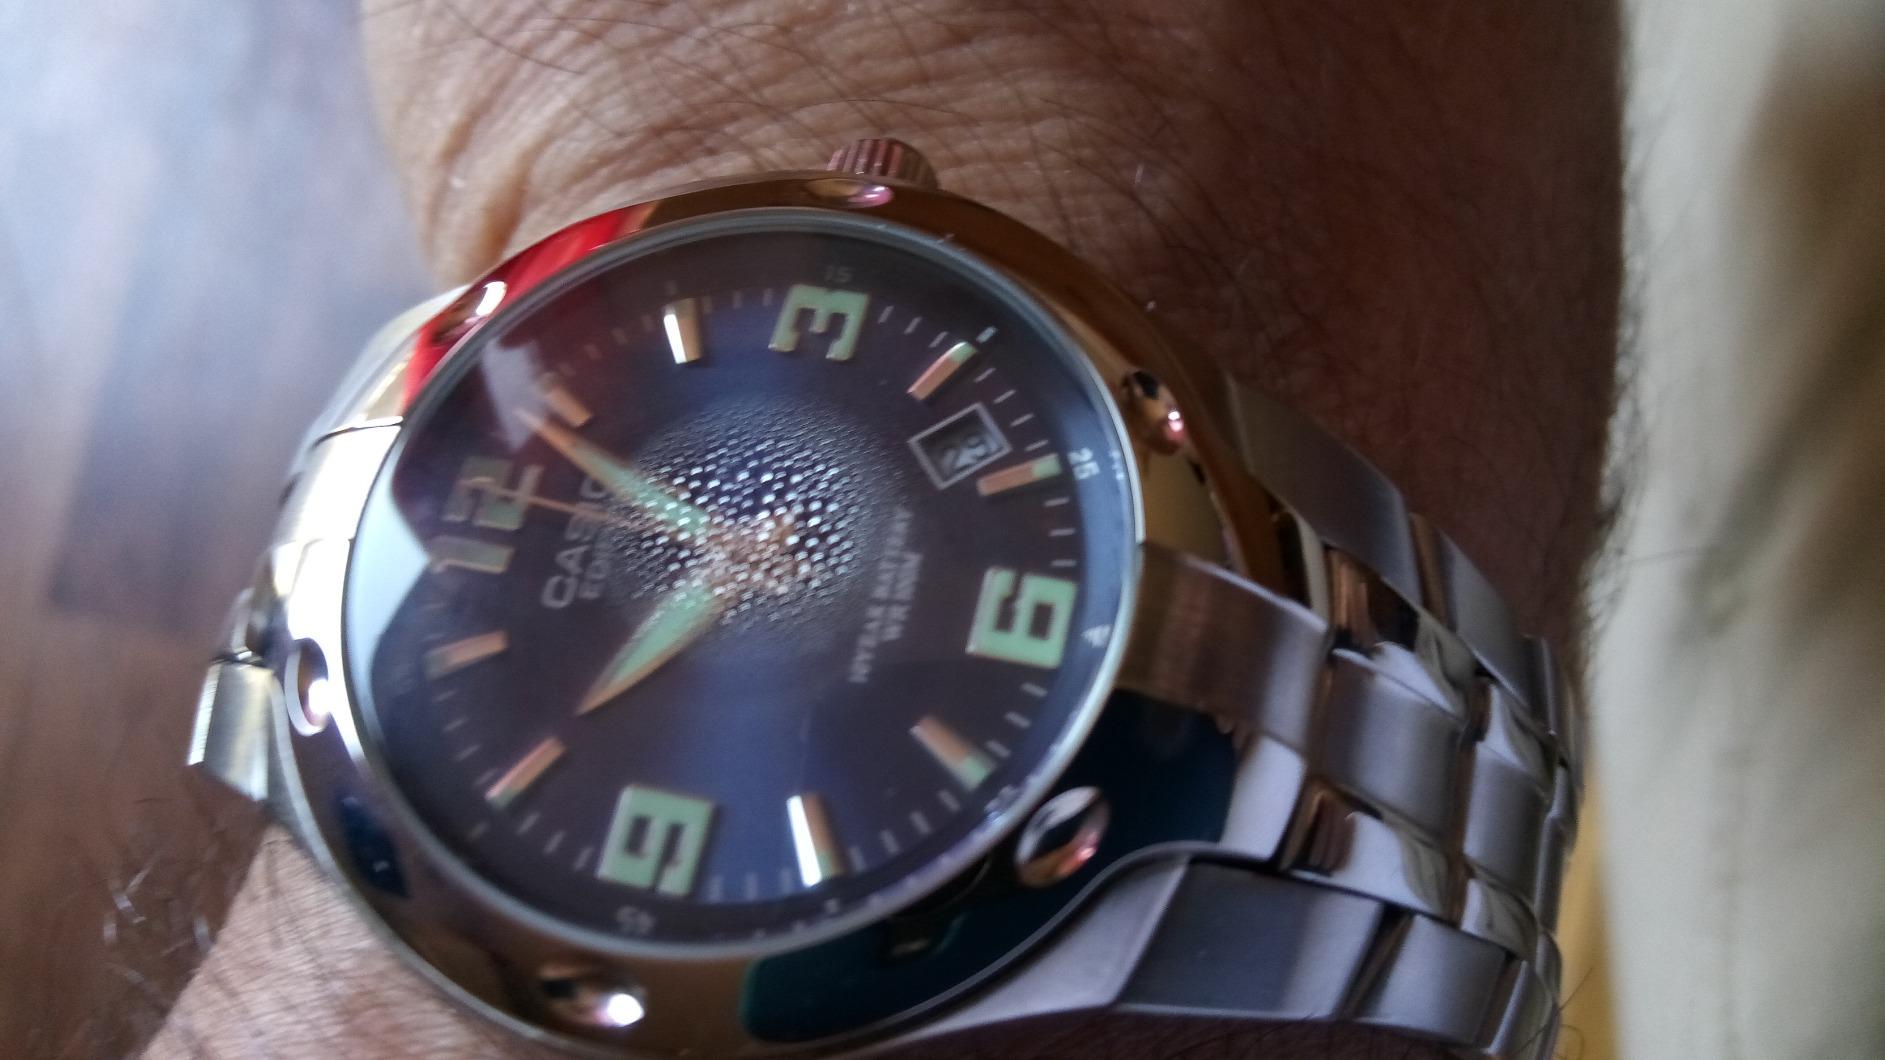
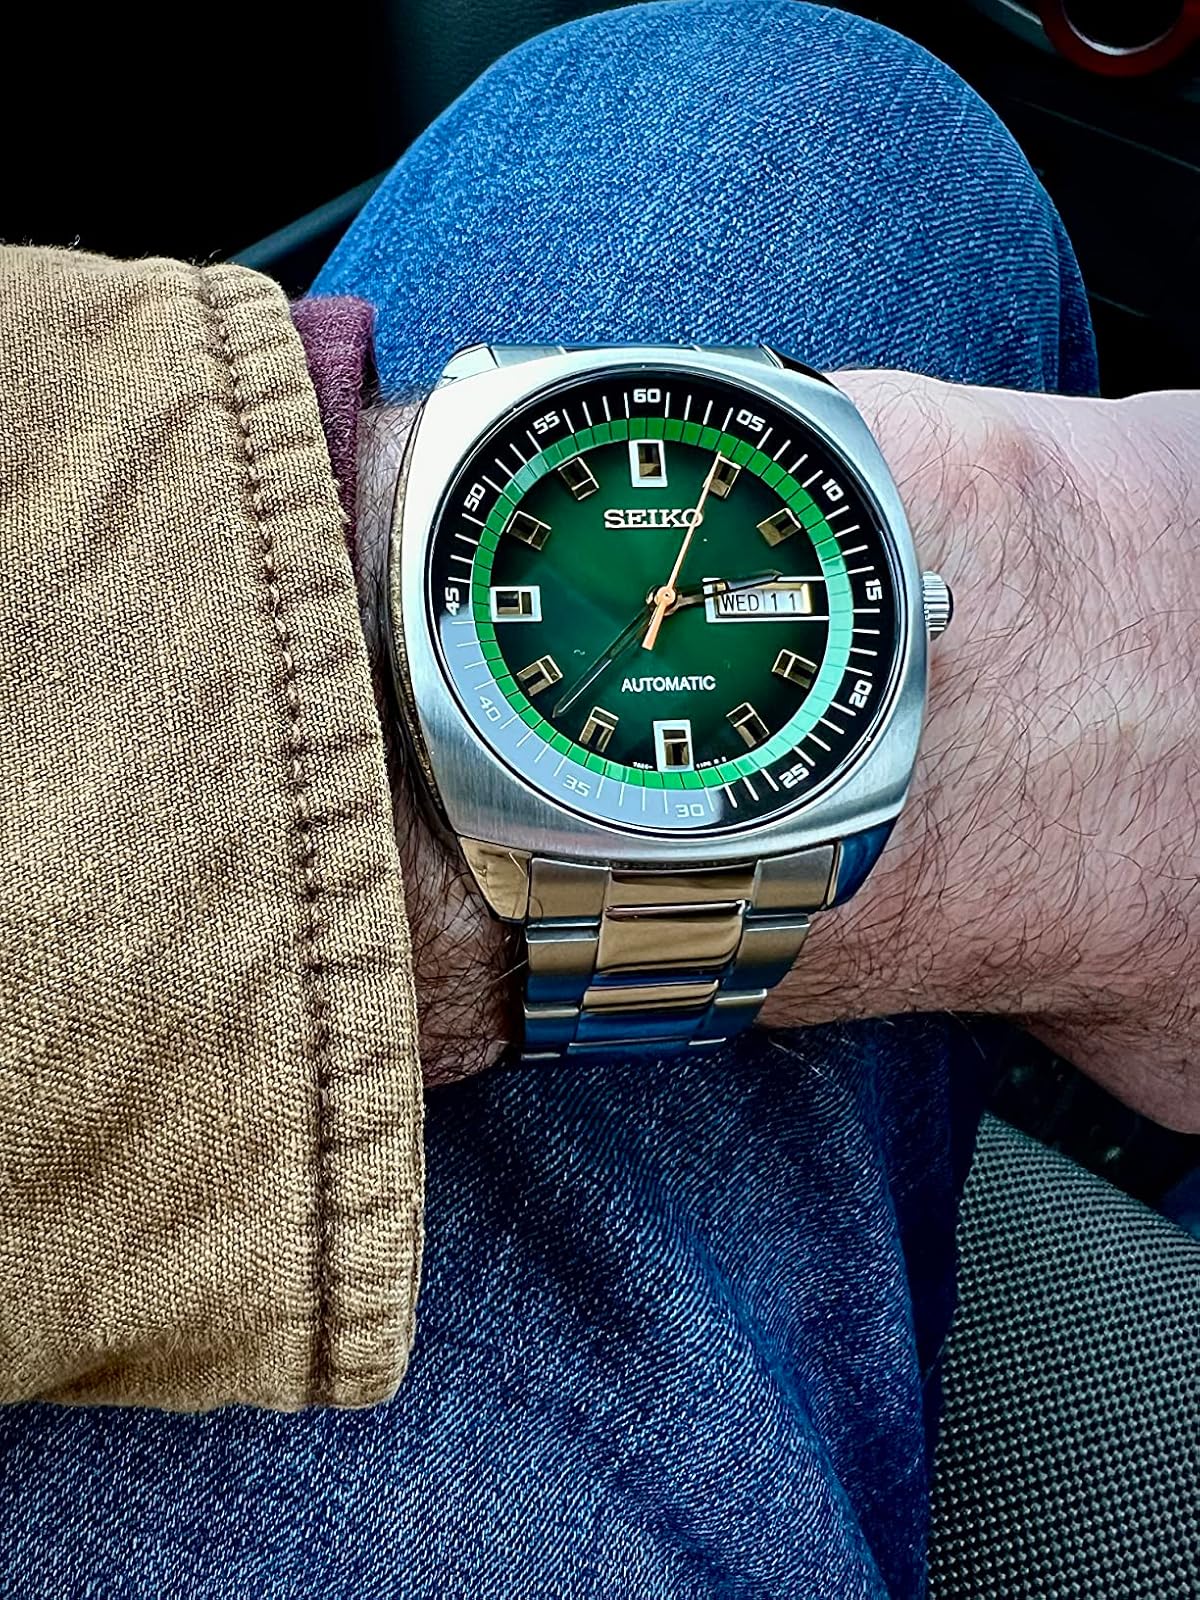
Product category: accessories_watch
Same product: no